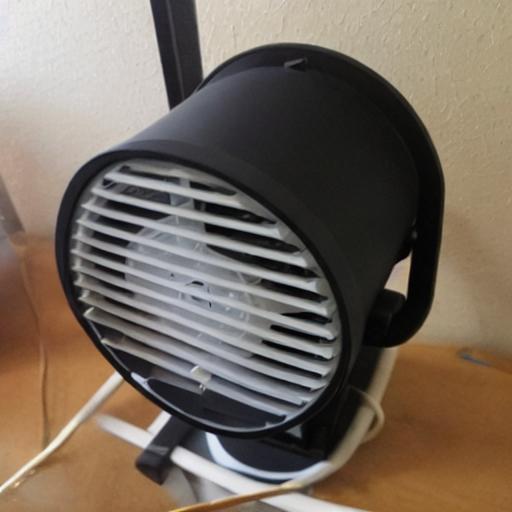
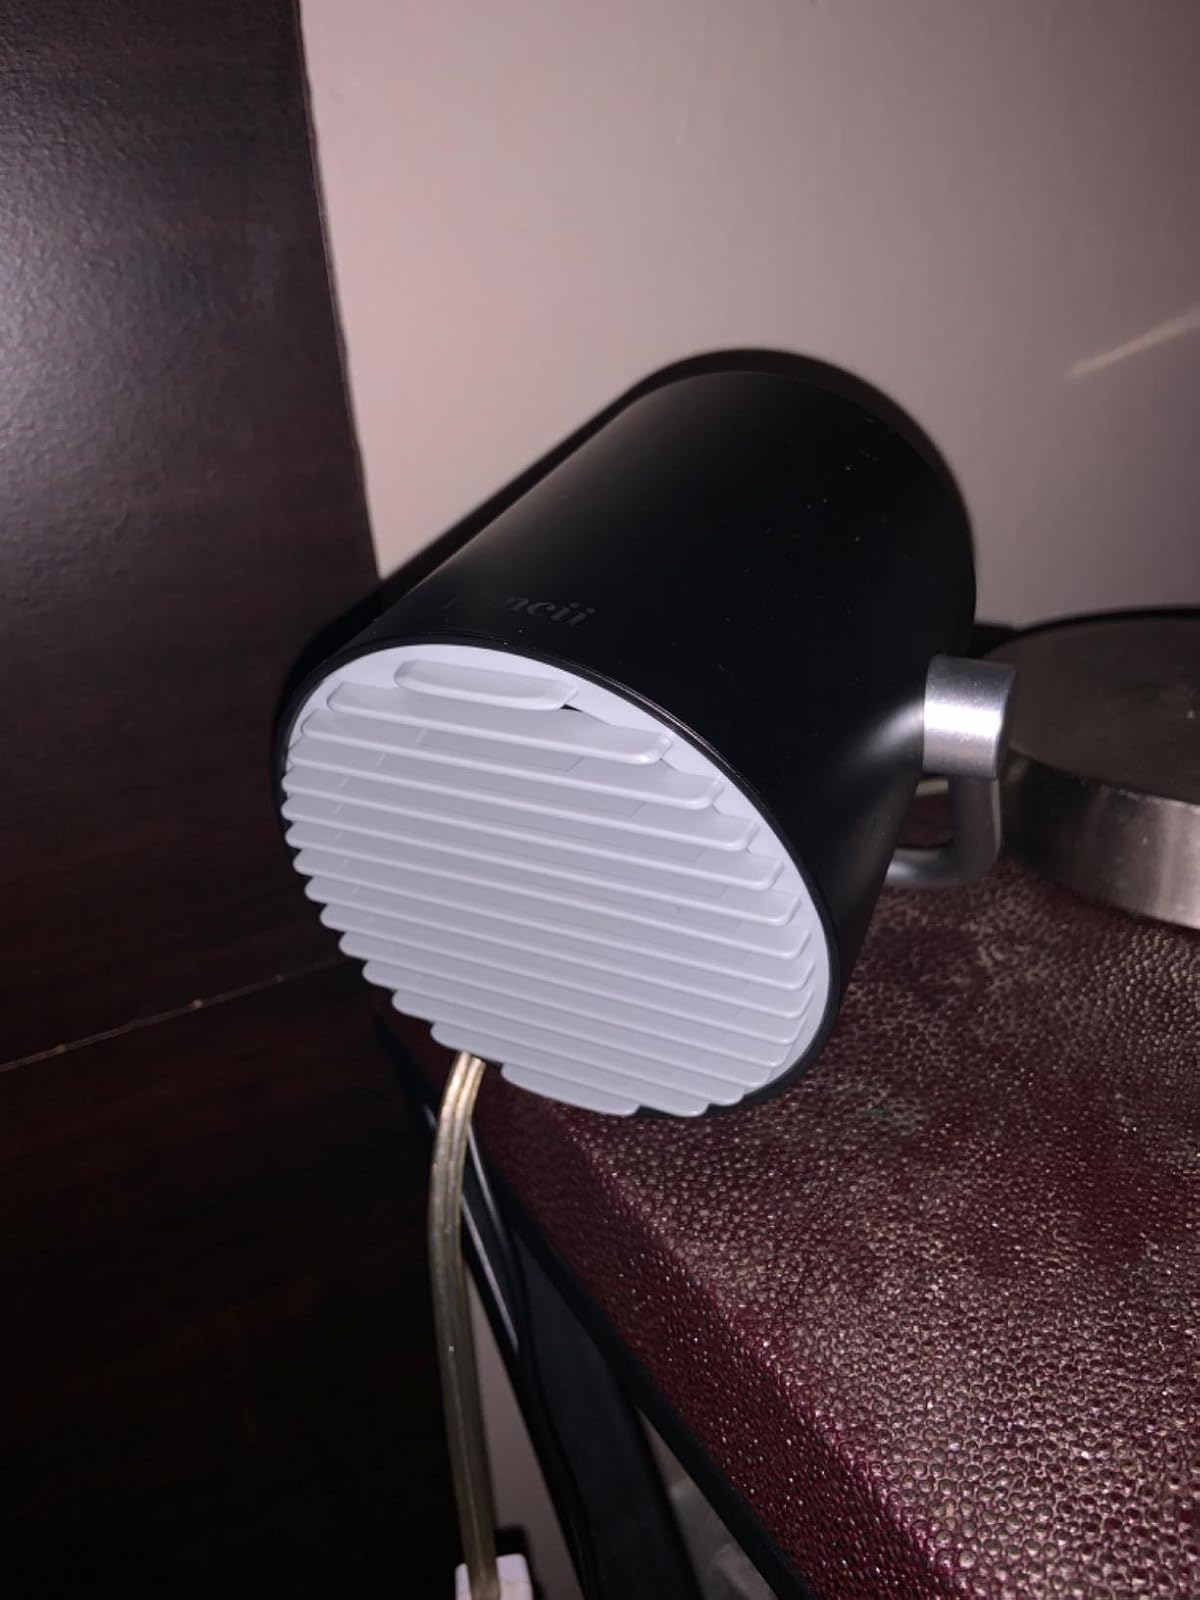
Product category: fan
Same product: no